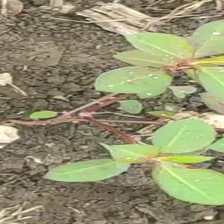
Weed species: Moti_dudhi(Euphorbia_geneculata_L)